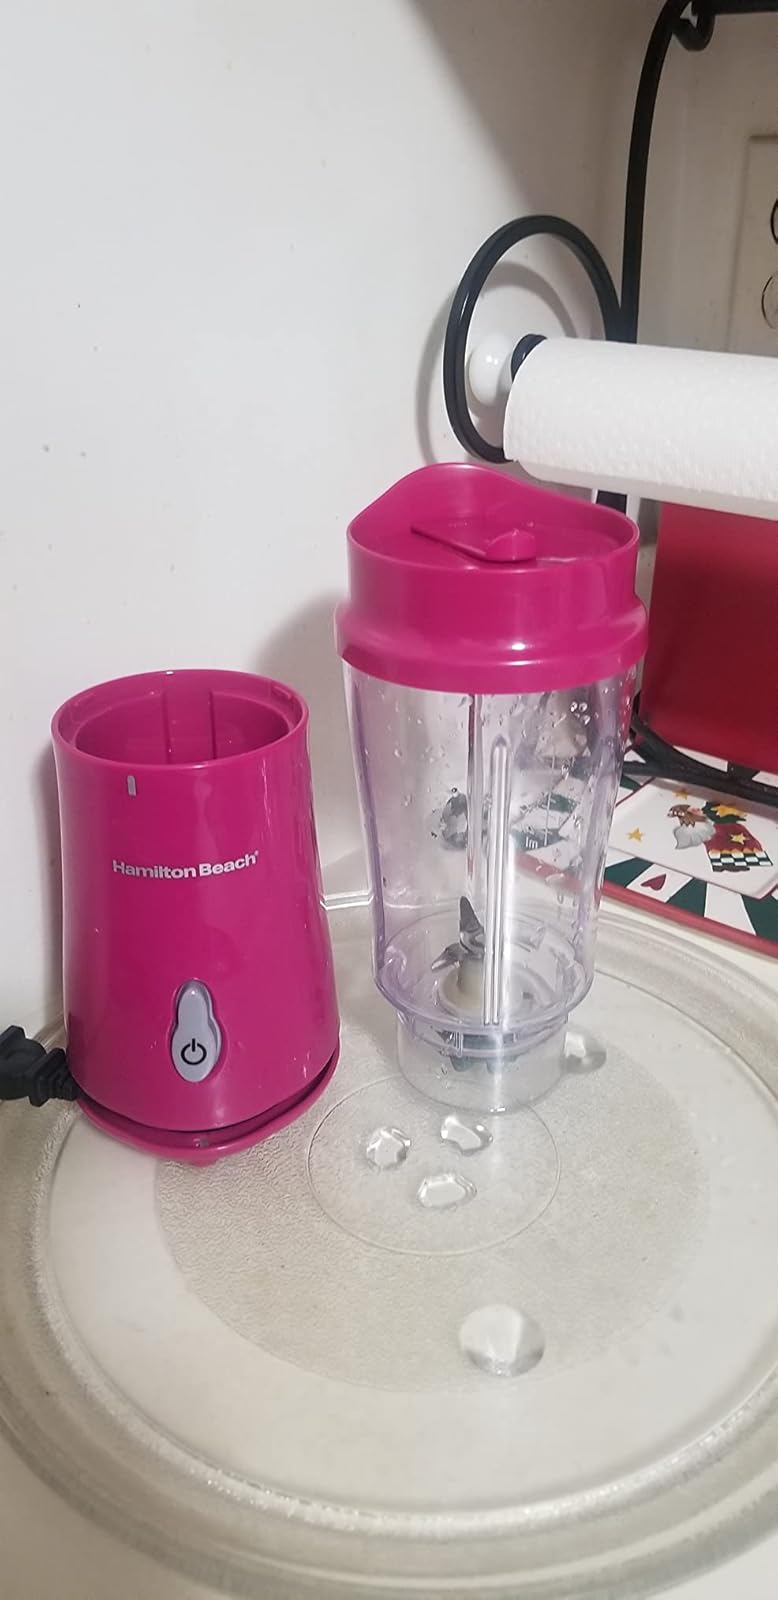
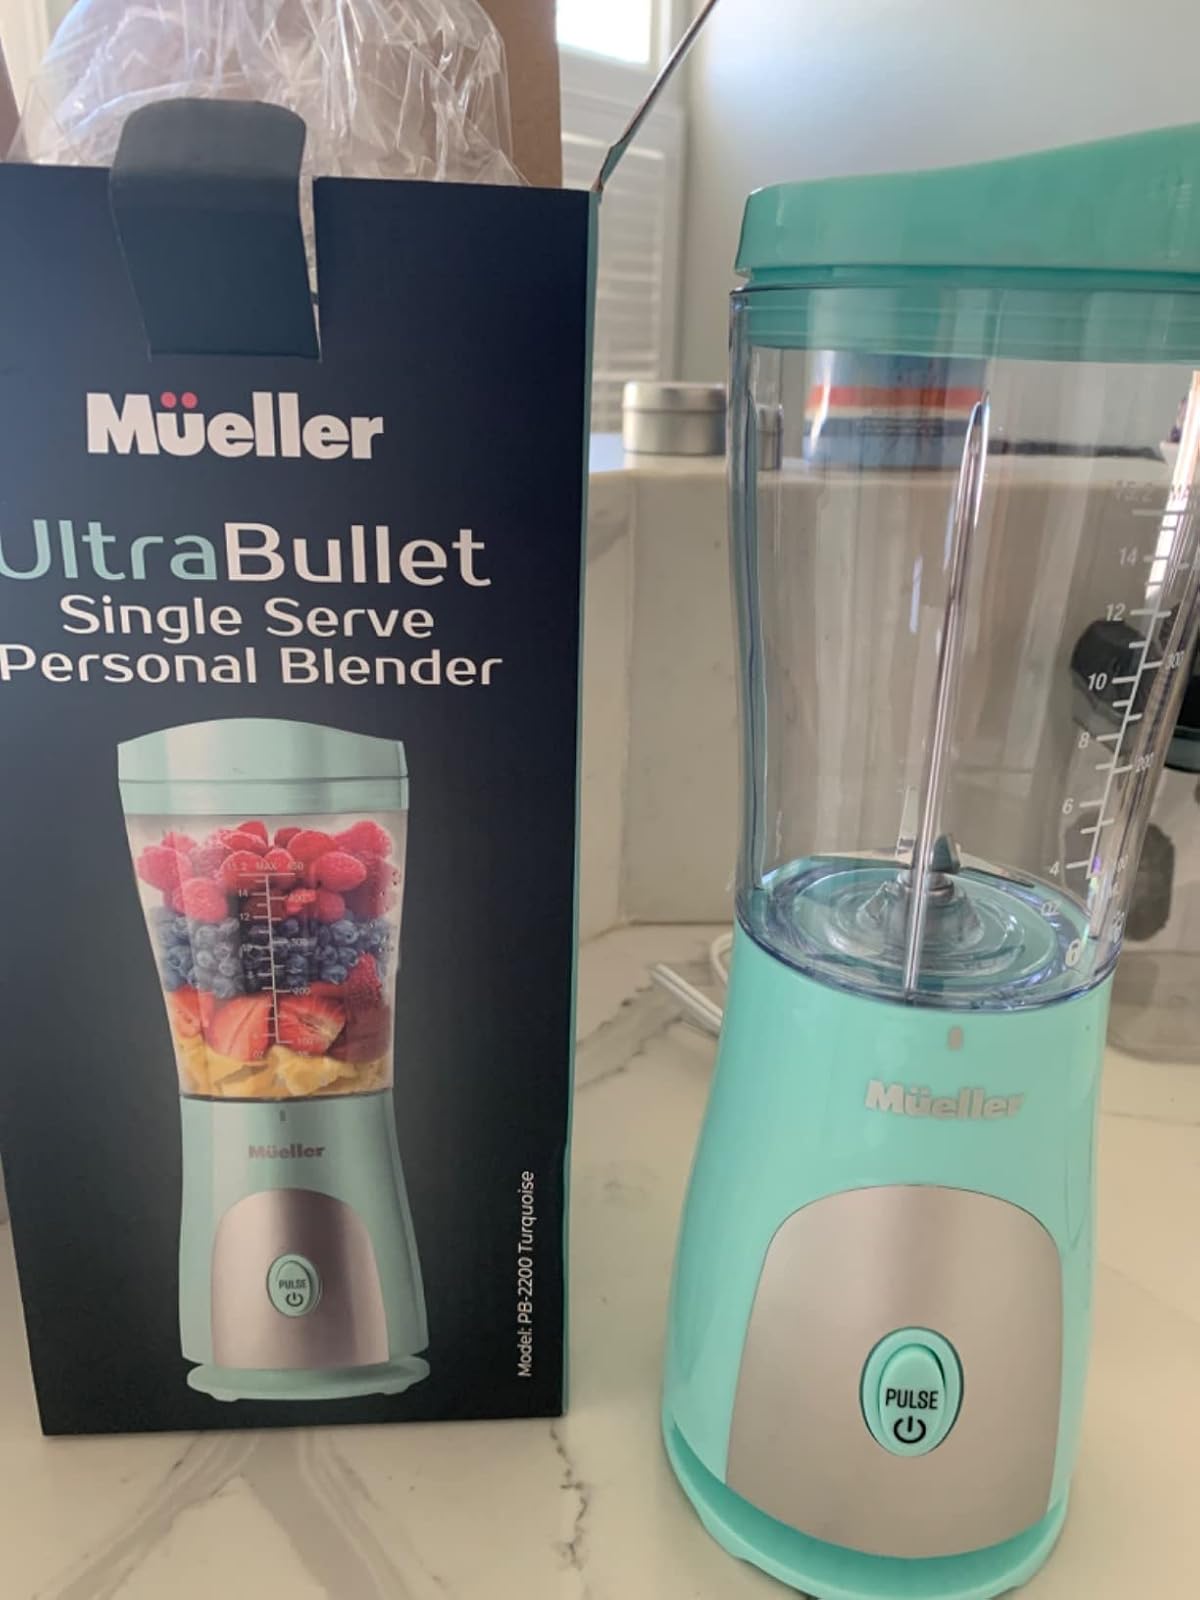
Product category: items_blender
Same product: no